Not My Responsibility

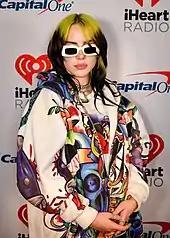
Eilish in traditionally feminine clothing, 2021

"Not My Responsibility" is set in a dimly lit room and begins with Eilish in a black jacket. As electronic music plays in the background, she gradually undresses until she is in nothing but a necklace and a black sleeveless shirt. She takes off the shirt and reveals a black bra underneath. Slowly, Eilish submerges herself in a pool of black water and resurfaces, fully covered in the substance.